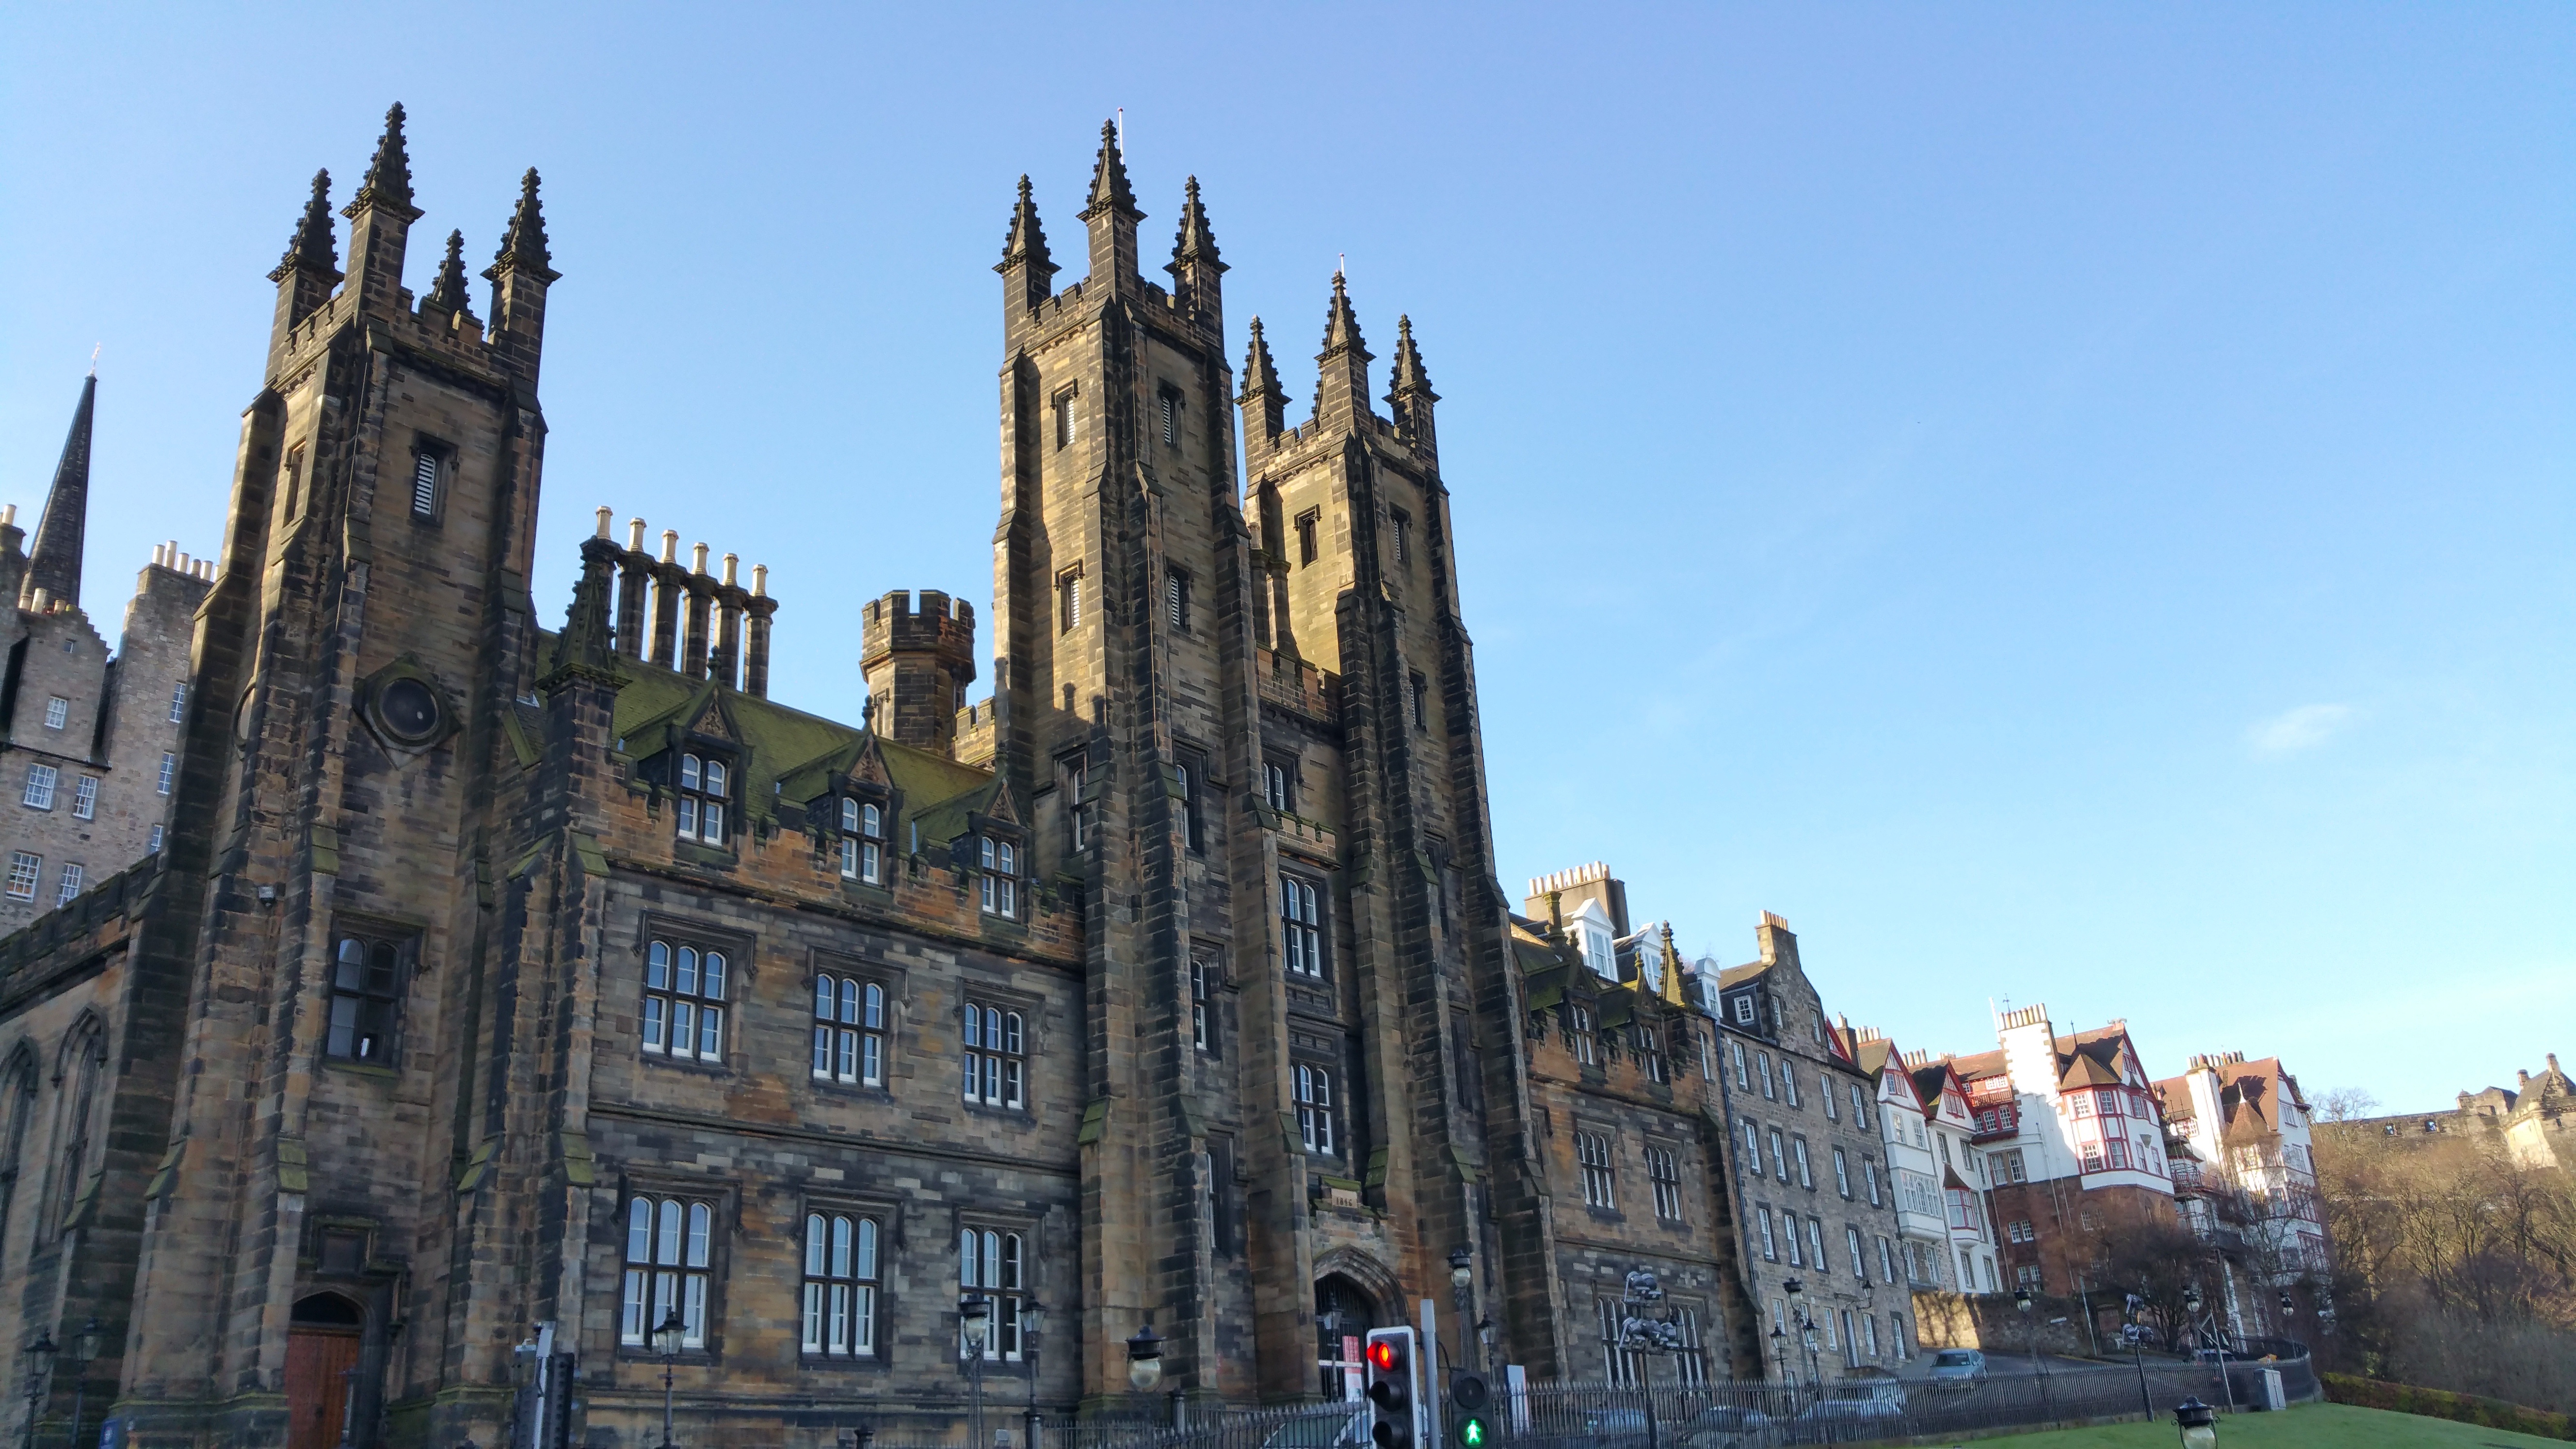
town, building, chateau, cityscape, plaza, landmark, cathedral, tourism, waterway, place of worship, buildings, spire, scotland, edinburgh, gothic architecture, tours, historic site